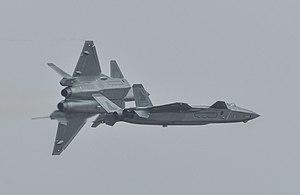
Le Chengdu J-20 est un avion de chasse furtif chinois. Le démonstrateur, qui a fait son premier vol en janvier 2011, préfigure ce que pourrait être un avion de cinquième génération biréacteur développé par le constructeur Chengdu Aircraft Corporation pour l'Armée populaire de libération.